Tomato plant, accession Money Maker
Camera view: vertical (180 deg); turntable rotation: 90 degrees
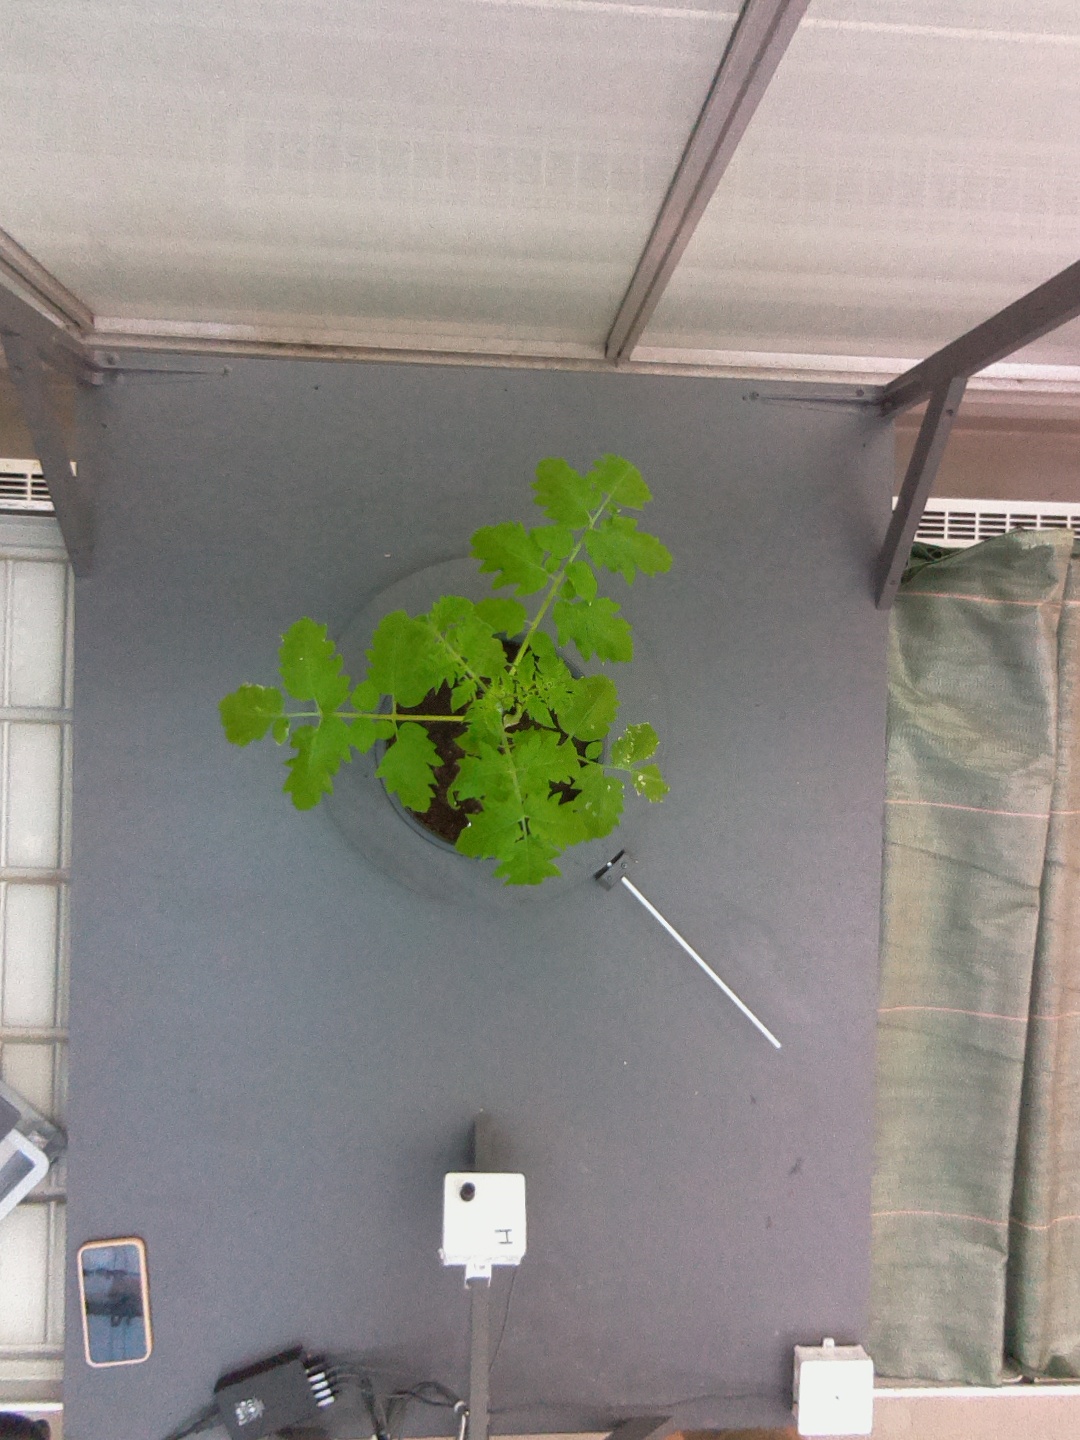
BBCH growth stage 13: 6 of true leaves visible